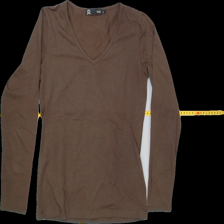
View: front
Type: Shirt
Category: Ladies
Brand: Not Applicable
Colors: Brown
Material: 100%cotton
Size: S
Trend: No trend
Stains: No
Price range: 50-100
Recommended usage: Reuse